Blazing Sixes

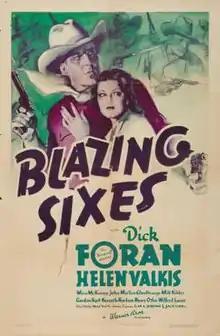
Theatrical release poster

Blazing Sixes is a 1937 American Western film directed by Noel M. Smith and written by John T. Neville. The film stars Dick Foran, Joan Valerie, Mira McKinney, John Merton, Glenn Strange and Kenneth Harlan. It was the 9th of 12 B-westerns Foran starred in for the studio, and is noteworthy for giving perennial villain Strange a rare good-guy role as the simple-minded cowhand Pee Wee. The film was released by Warner Bros. on June 12, 1937.